Ranjit Sagar Dam

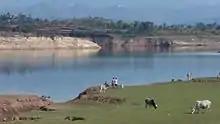
BankThein Dam lake

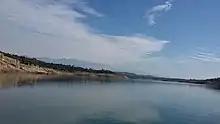
Ranjit sagar dam lake

The Ranjit Sagar Dam, also known as the Thein Dam, is part of a hydroelectric project constructed by the Punjab Irrigation Department on the Ravi River on the border of Union Territory, Jammu and Kashmir and state Punjab. It is located upstream of the Madhopur Barrage at Madhopur. A large portion, up to 60%, of the reservoir falls within Jammu and Kashmir. The dam is around and equidistant 30 km from both Pathankot in the state of Punjab and Kathua in Jammu and Kashmir. The project is used for both irrigation and power generation. The project is the largest hydroelectric dam in Punjab with a capacity of 600 megawatts. Also, the dam is amongst the highest earth-fill dams in India and has the largest diameter penstock pipes in the country. The township where the site is located is called Shah pur Kandi Township. Feasibility studies for the project began in 1953 and geotechnical studies continued until 1980. Construction began in 1981, the generators were commissioned in 2000 and the project complete in March 2001.